Vladimir Lenin

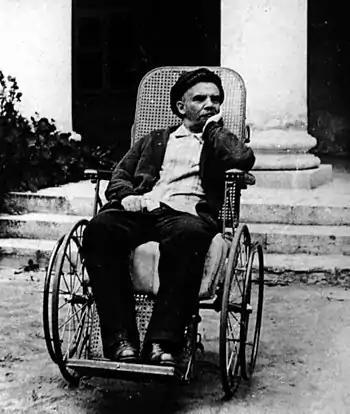
Lenin in a wheelchair shortly after his third stroke in March 1923

Although ultimate power officially rested with Sovnarkom and the Executive Committee (VTSIK) elected by the All-Russian Congress of Soviets (ARCS), the Communist Party was de facto in control of Russia, as acknowledged by its members at the time. By 1918, Sovnarkom began acting unilaterally, citing a need for expediency, with the ARCS and VTSIK becoming increasingly marginalized, so the soviets no longer had a role in governing Russia. During 1918 and 1919, the government expelled Mensheviks and Socialist-Revolutionaries from the soviets. Russia had become a one-party state.